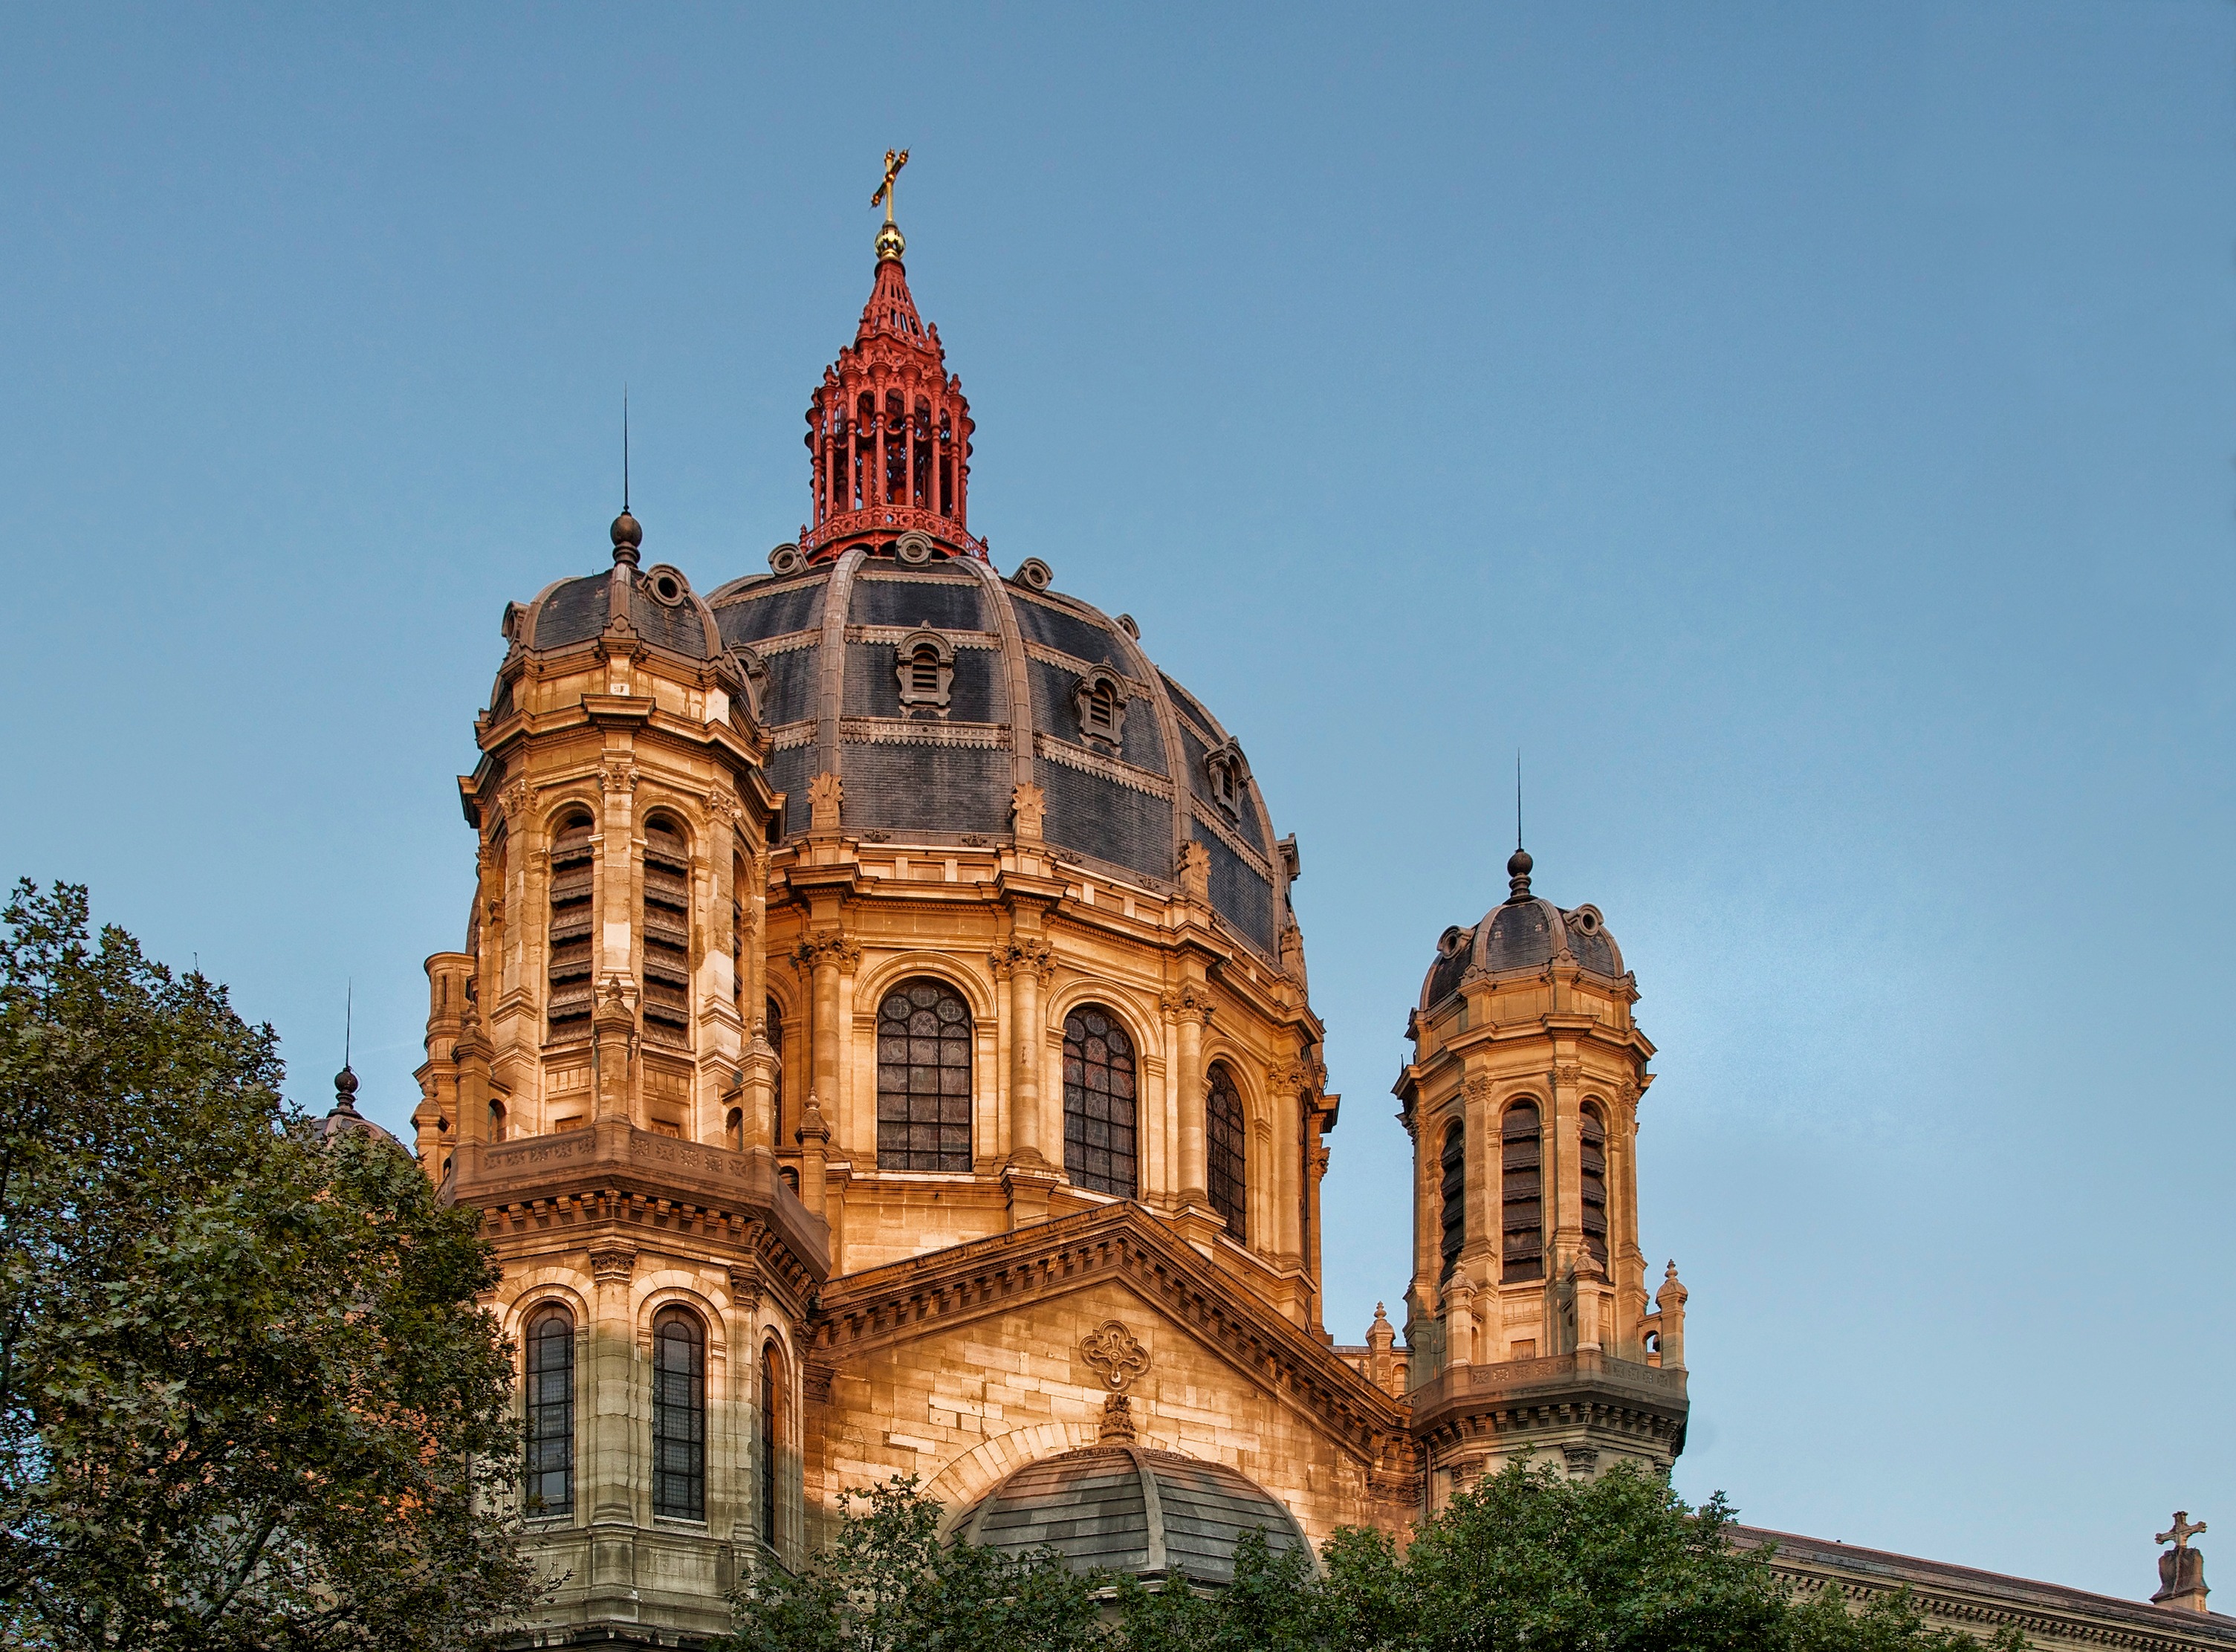
architecture, sky, building, city, paris, urban, france, tower, landmark, facade, church, cathedral, historic, place of worship, bell tower, hdr, clouds, buildings, towers, spire, steeple, monastery, beautiful, basilica, cities, historic site, byzantine architecture, saint augustin